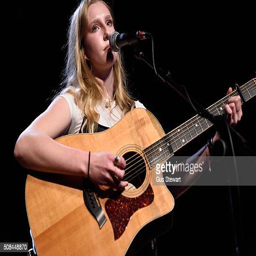
acoustic artist performs on stage